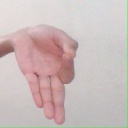
अक्षर: ज्ञ